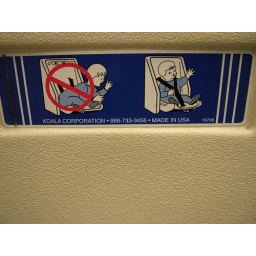
Ikea has baby seats in the bathroom stalls